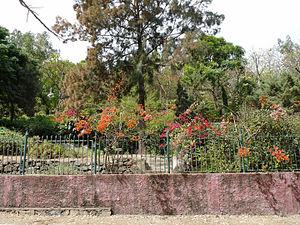
São Jorge dos Órgãos (Santiago, Cap-Vert)
São Jorge dos Órgãos est une localité montagneuse du Cap-Vert, située au cœur de l'île de Santiago à une trentaine de kilomètres au nord de Praia, la capitale. Elle fait partie de la municipalité de São Lourenço dos Órgãos.